2023 Robinson–Sullivan tornado

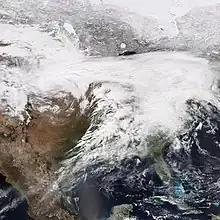
The storm system that was responsible for the tornado outbreak, seen earlier on March 31

With increased confidence of favorable parameters for severe weather, the SPC upped the threat for strong tornadoes even further, introducing two tornado-driven high risk areas in their 16:30 UTC outlook. The first high risk area covered southeastern Iowa, northwestern Illinois, and far northeastern Missouri, while the second included eastern Arkansas, southwestern Tennessee, and northern Mississippi. These two distinct areas were given a 30% hatched risk for tornadoes, given the extremely favorable environment for the development and sustainment of discrete supercells with strong to violent tornado potential. The northern high-risk area was expected to see an arcing band of quasi-discrete supercells that initially produced large hail before becoming tornadic with the possibility of producing several long-track strong to potentially violent tornadoes. Supercells were scattered, but longer tracked within the southern high-risk area with multiple rounds of tornadic storms capable of producing long-lived strong to violent tornadoes expected. The large area surrounding and connecting the two high risk areas maintained a moderate risk, with an accompanying 15% hatched risk for tornadoes, as supercells that could develop in this environment could similarly sustain and rotate, although storm coverage was expected to be somewhat lower, and the environment was not as favorable.